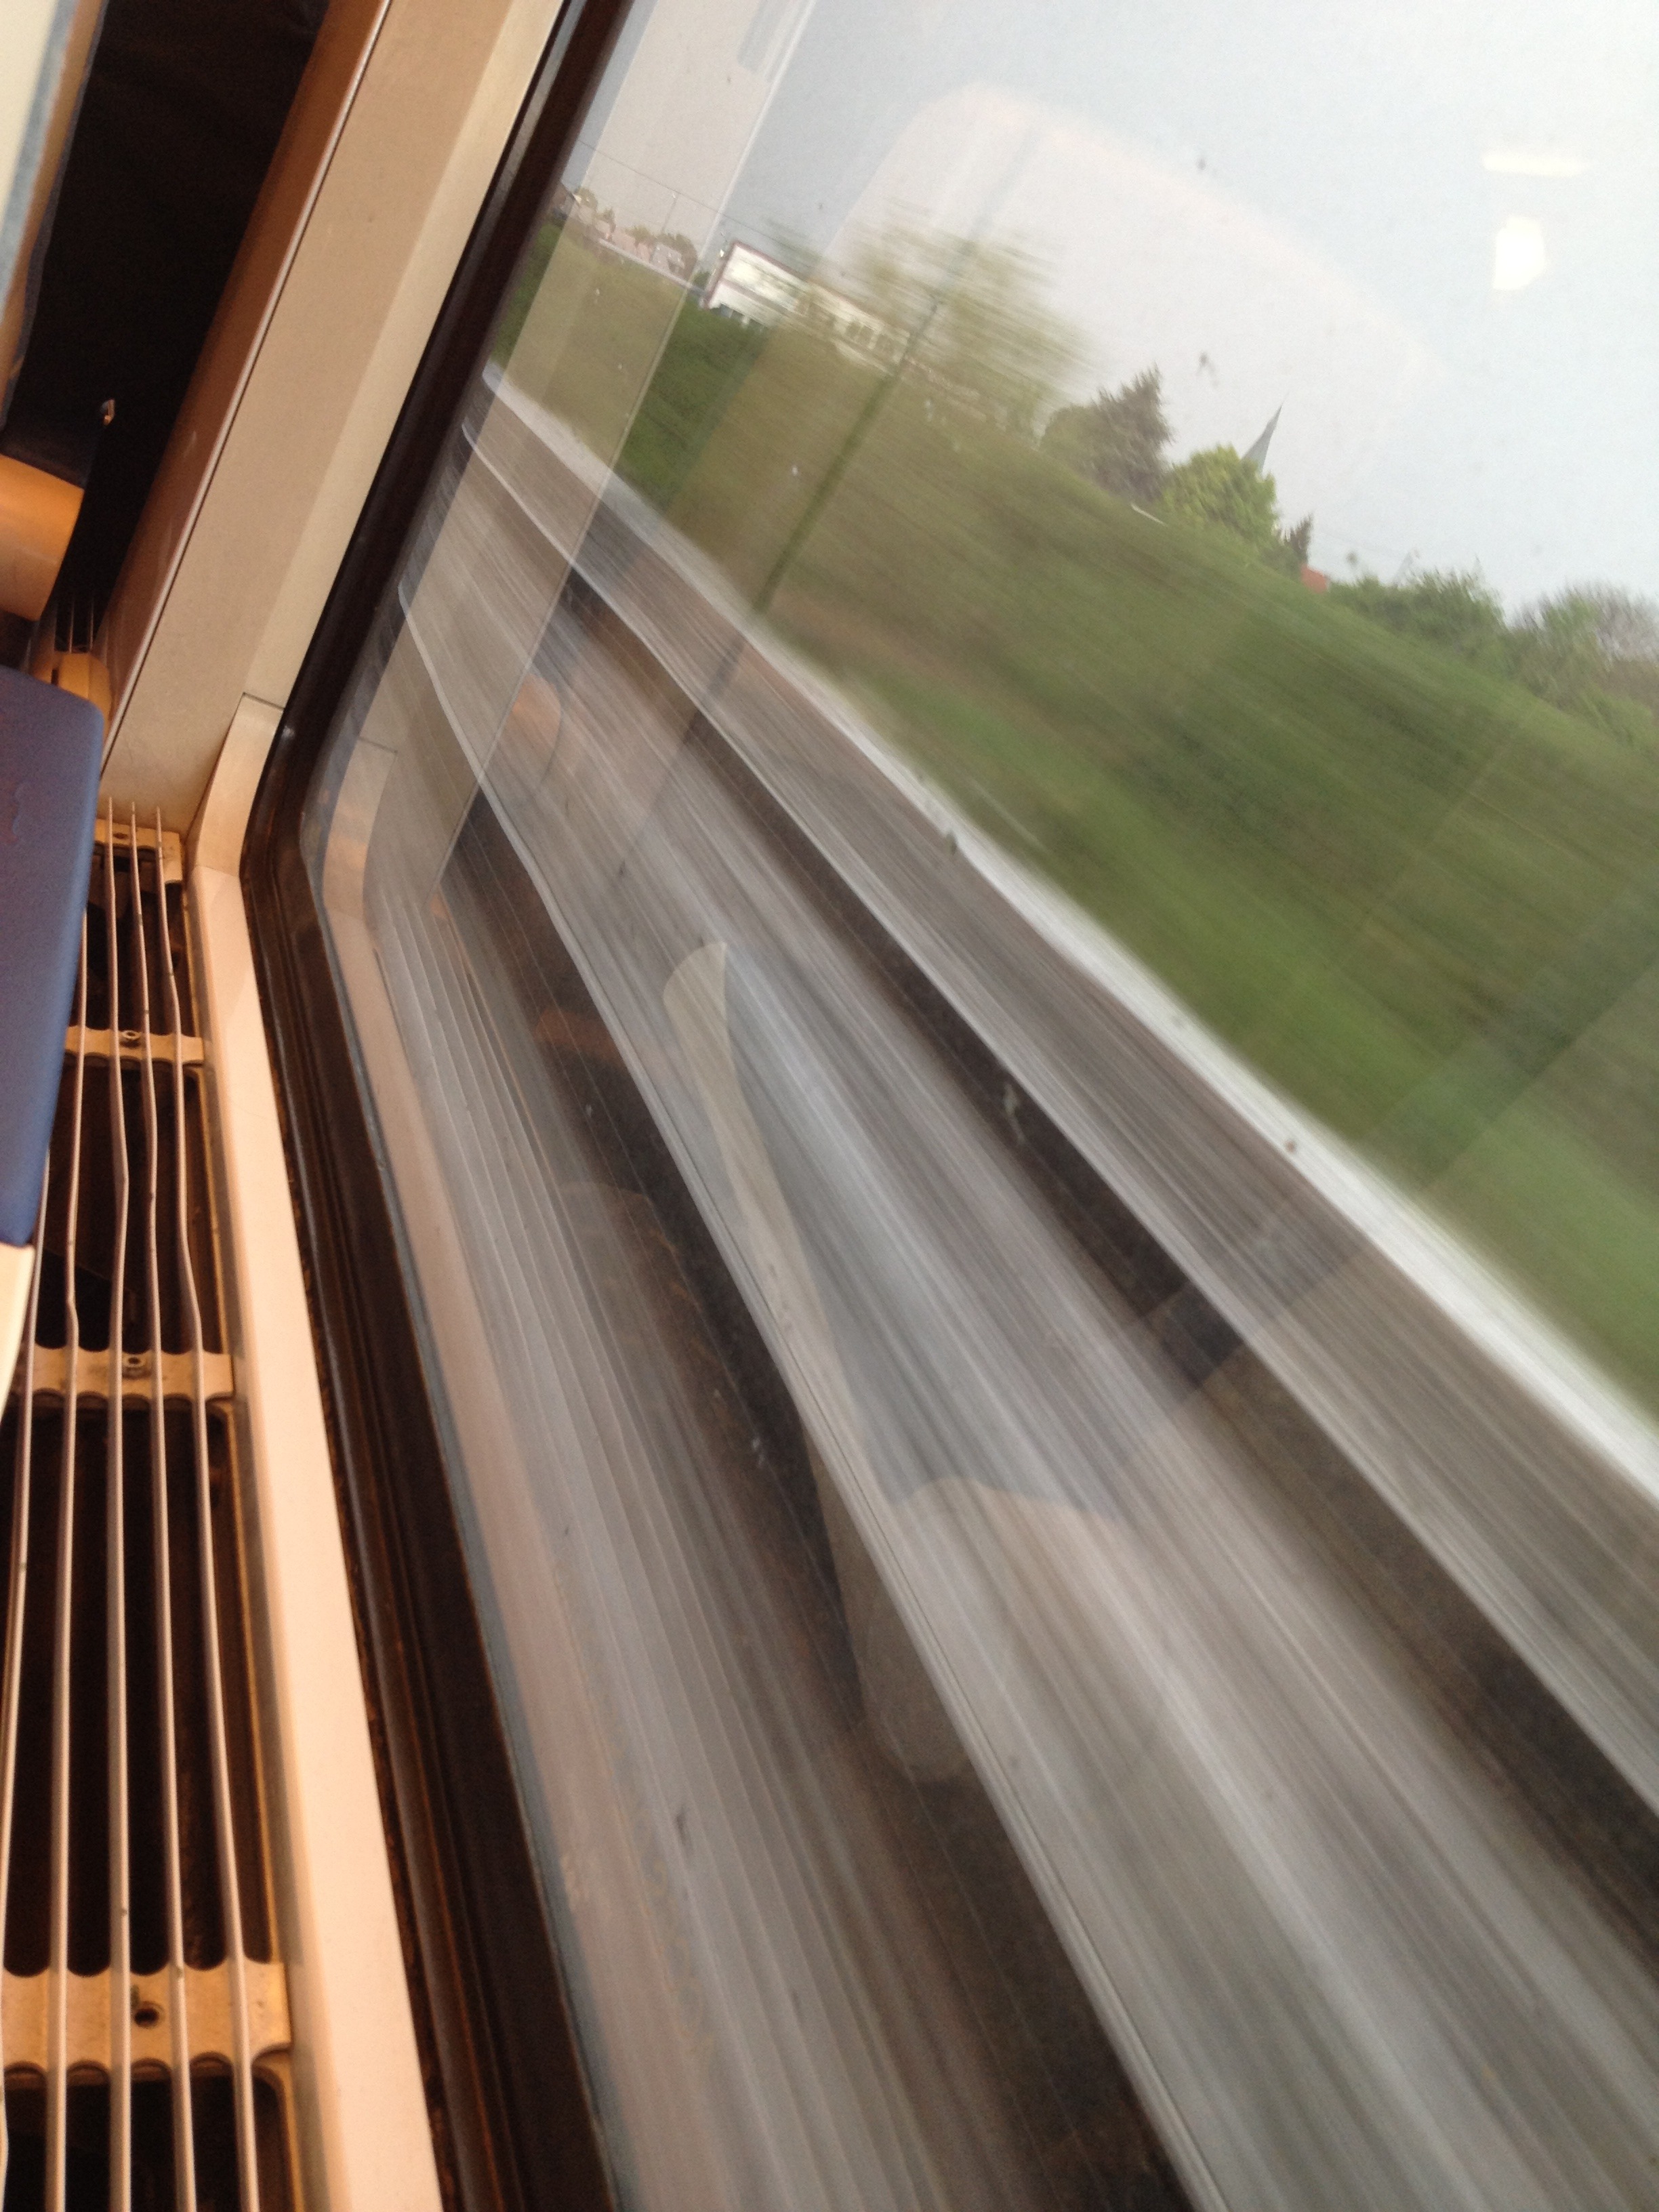
wood, railway, floor, train, transport, interior design, locomotive, hardwood, flooring